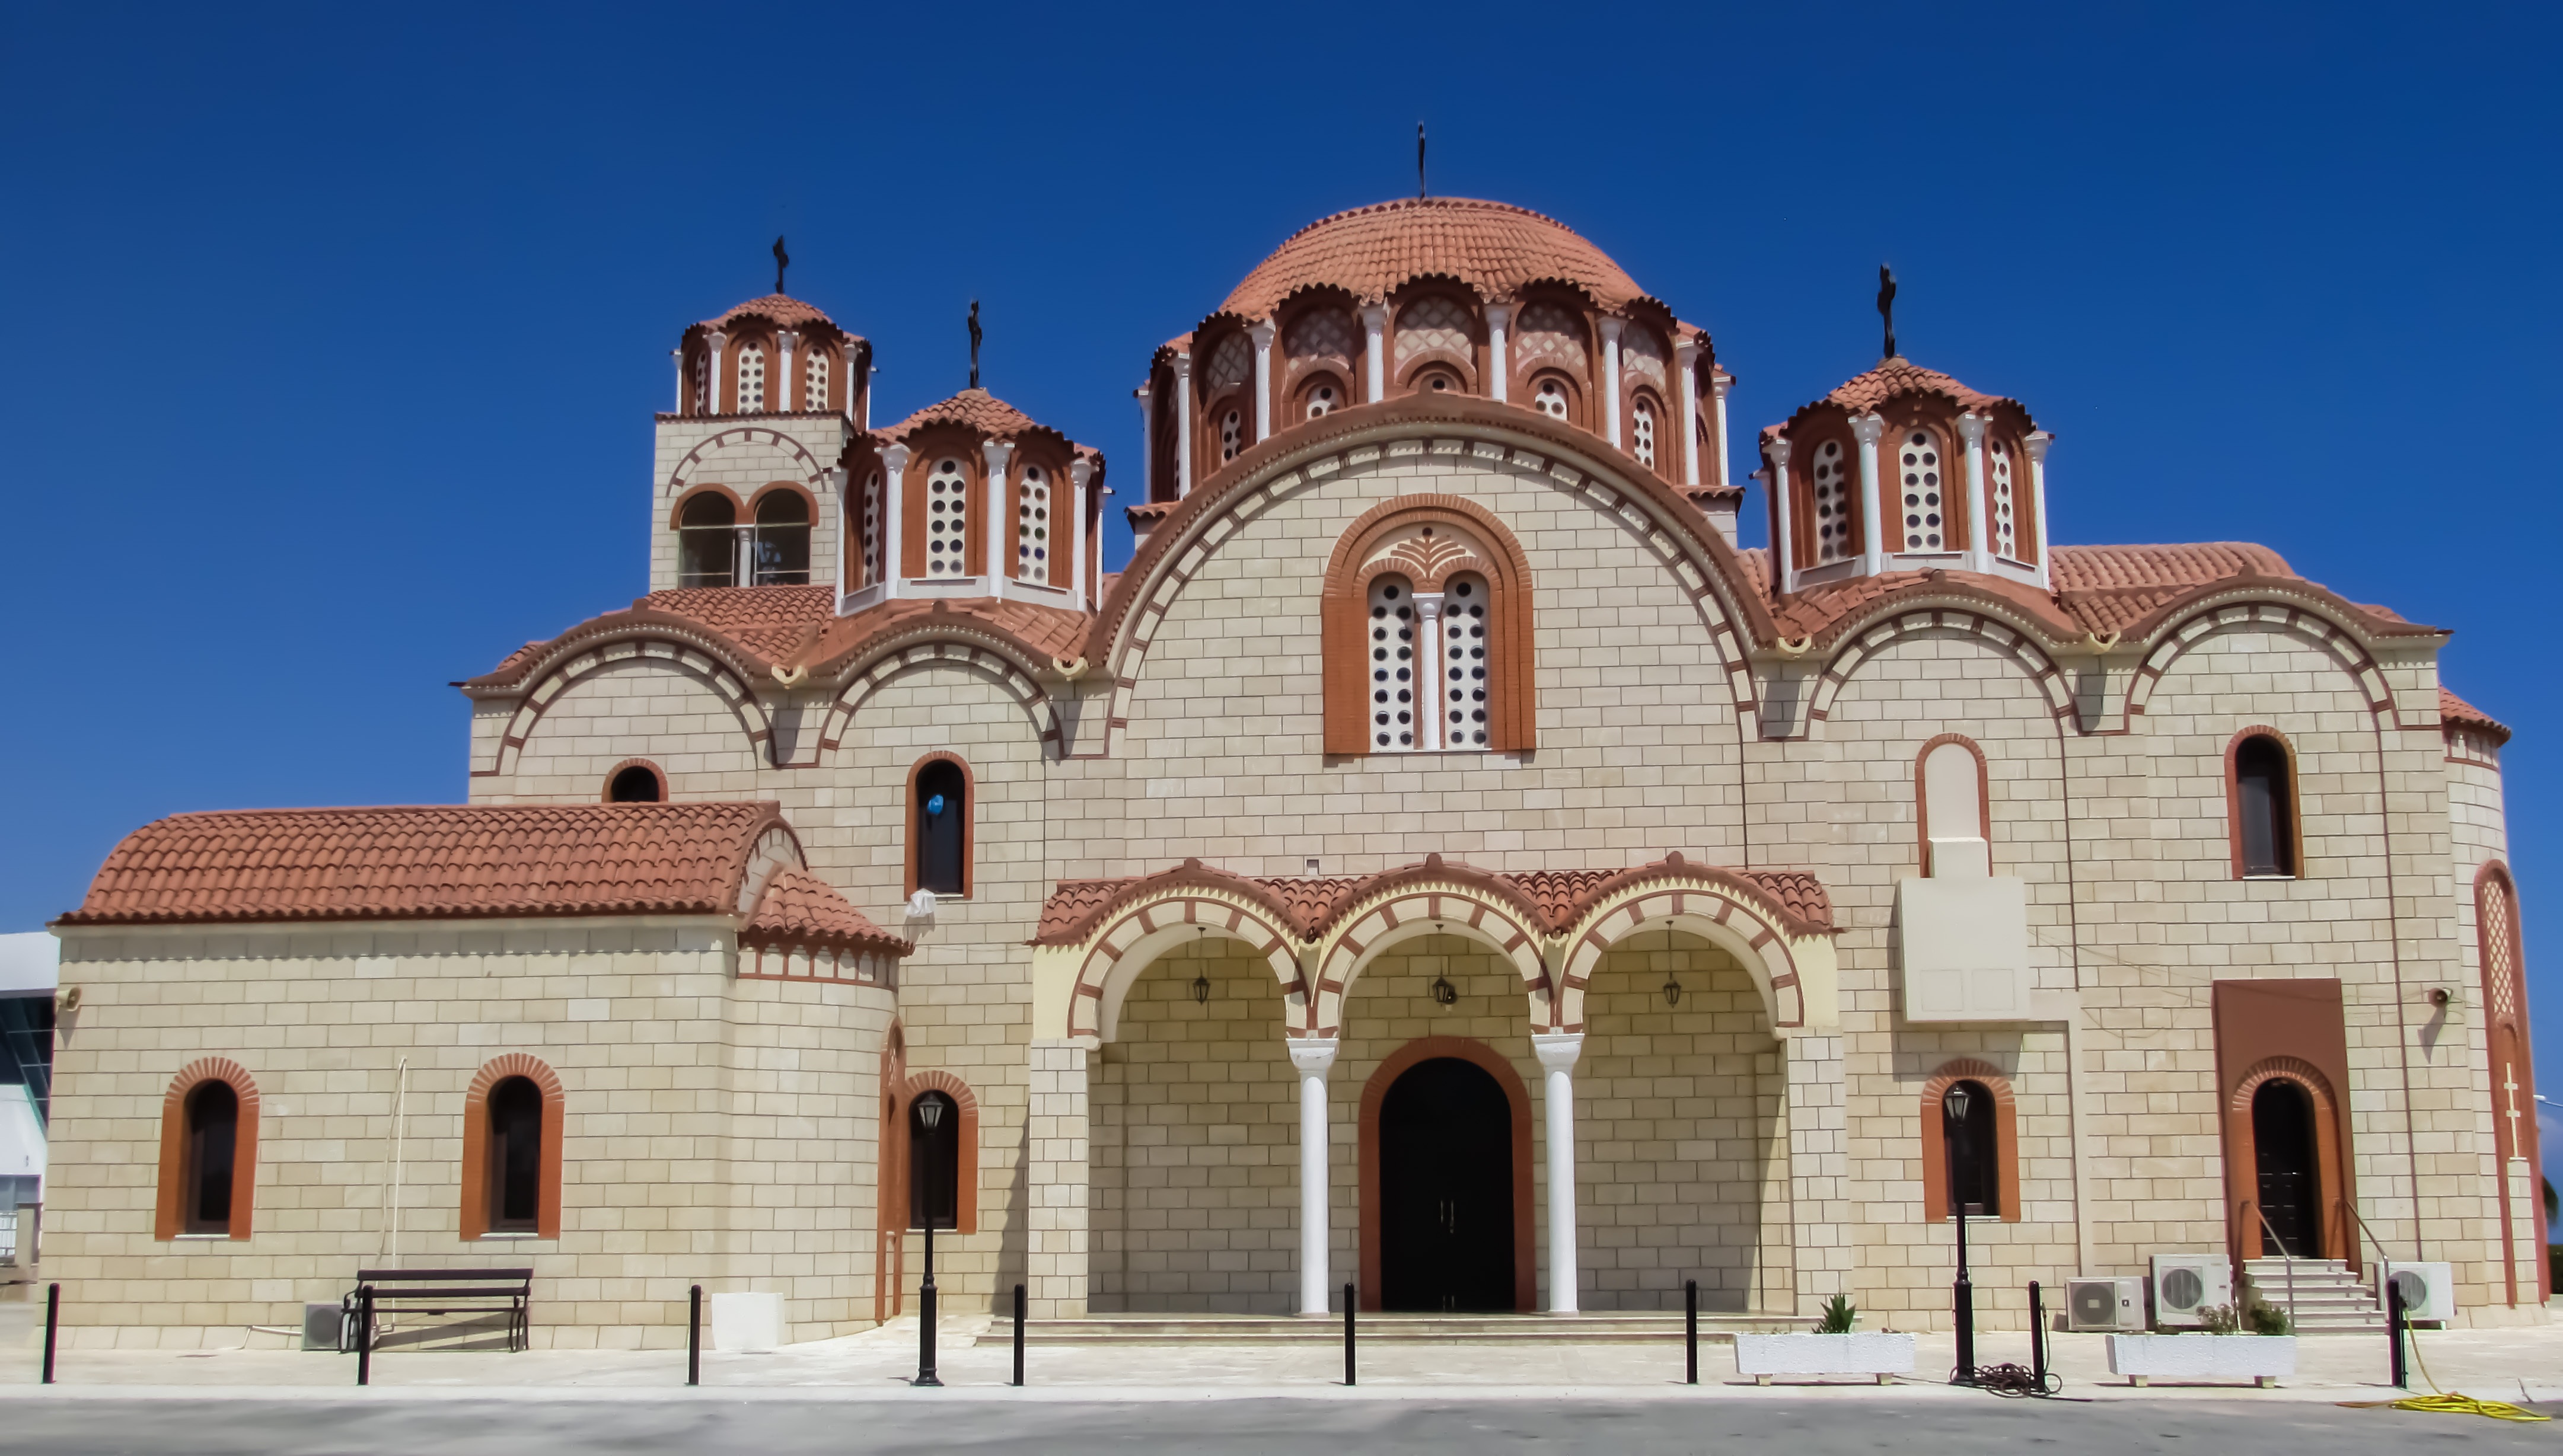
architecture, building, religion, facade, church, cathedral, place of worship, medieval architecture, monastery, synagogue, orthodox, basilica, cyprus, paralimni, ayia varvara, historic site, byzantine architecture, spanish missions in california